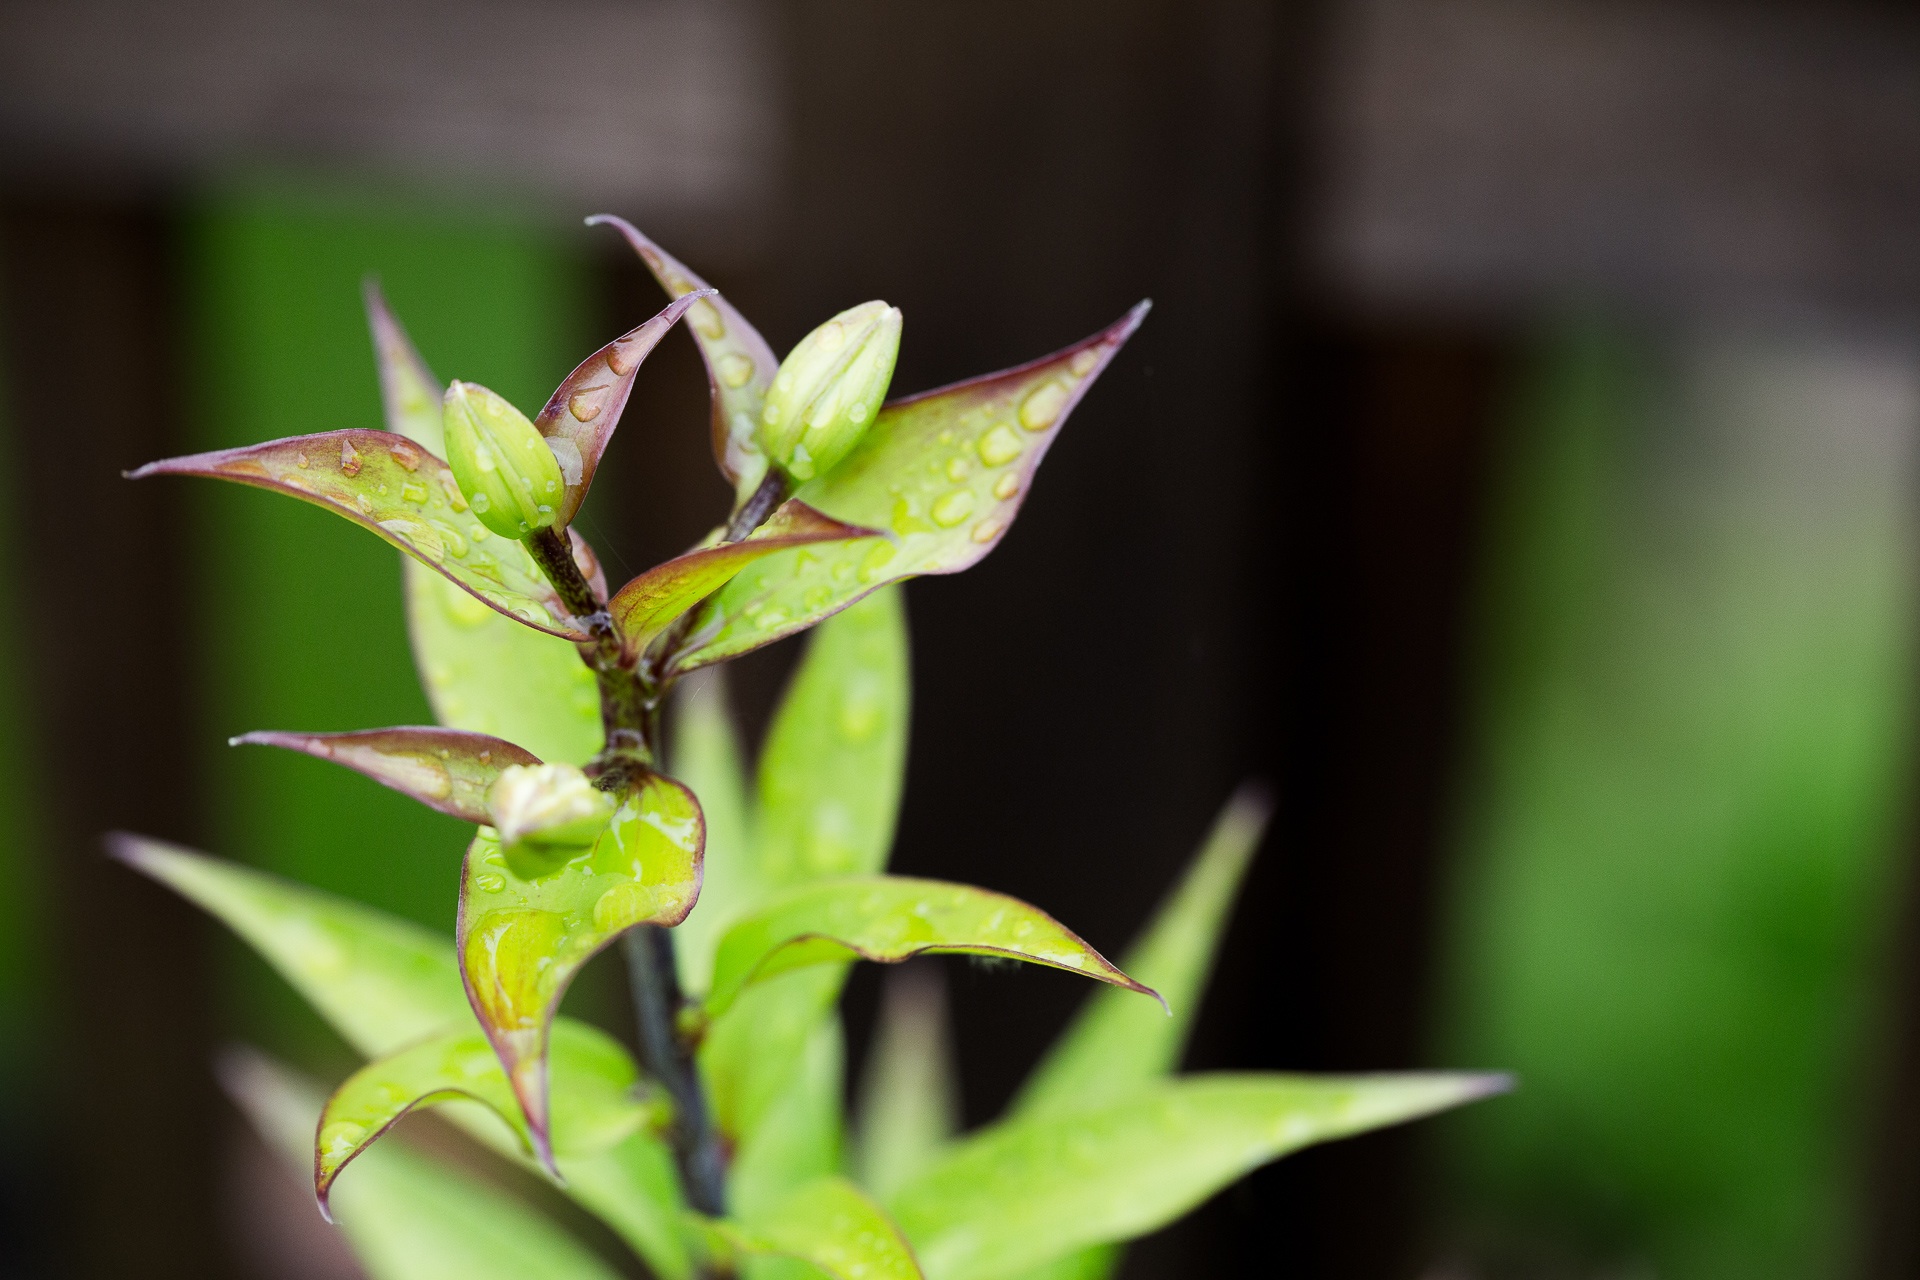
nature, branch, plant, photography, leaf, flower, green, botany, flora, orchid, wildflower, close up, bud, macro photography, flowering plant, dendrobium, plant stem, land plant